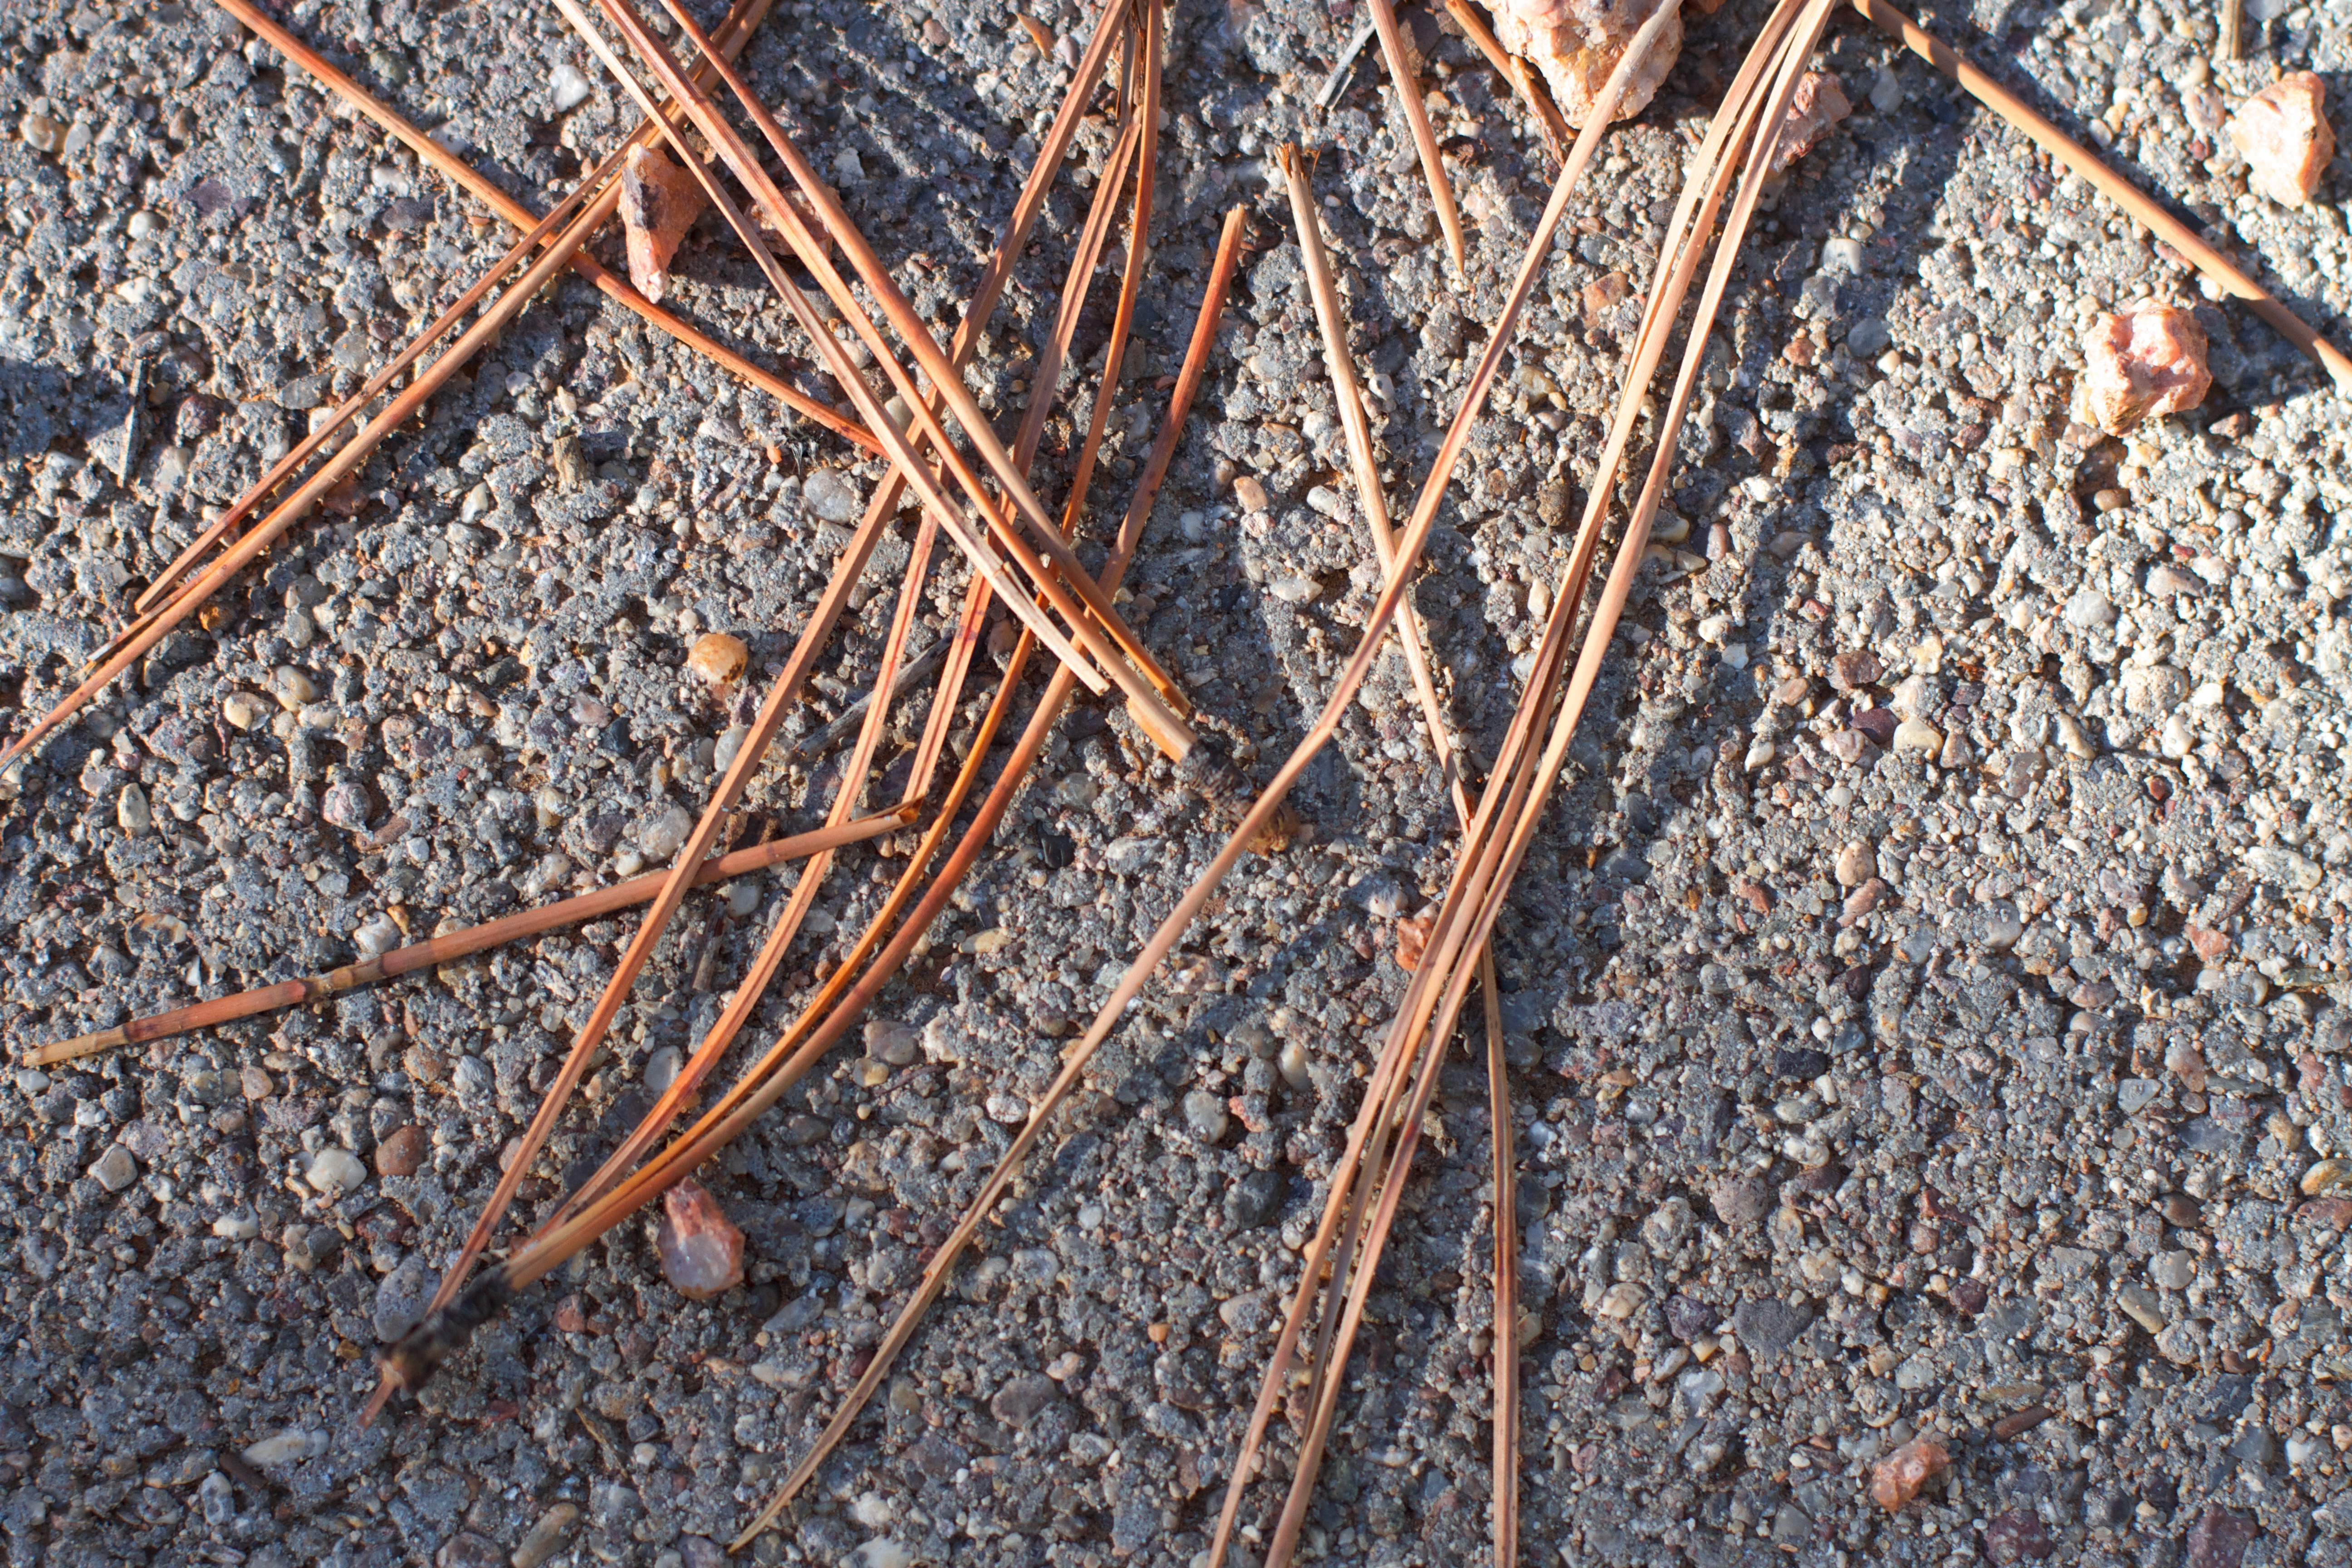
tree, grass, branch, plant, wood, leaf, flower, frost, autumn, soil, flora, season, fauna, twig, grass family, plant stem, woody plant, thorns spines and prickles